Water Mill (Water Mill, New York)

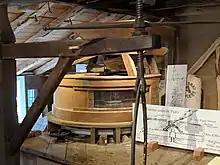
Gristmill 20180913 144150

The water mill museum has an annual quilt show and permanent exhibits on the history of Water Mill. It is currurrently operated by the Water Mill Museum Inc., a non-profit organization.